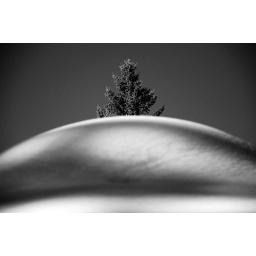
tree over hill